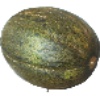
Label: Melon Piel de Sapo 1